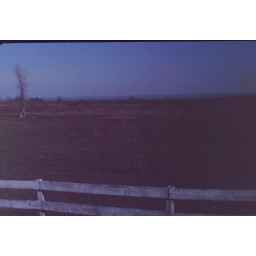
The pasture behind my parents house looking out towards Avon in Livingston County.